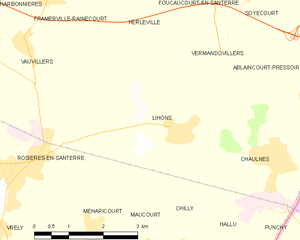
Carte des communes françaises Lihons